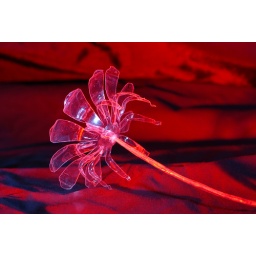
Water bottle flowers by rod pujante (Playamoth)